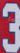
Number: 3